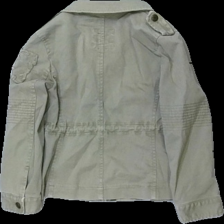
View: back
Type: Jacket
Category: Children
Brand: Not in the list
Brand text on label: casual collection
Colors: Green, Pink, Blue, Red, Brown
Material: 100% bomull
Pattern: Other
Cut: V-collar
Size: 110
Season: All
Price range: <50
Recommended usage: Reuse
Description: ljus grön jacka med bruna knappar